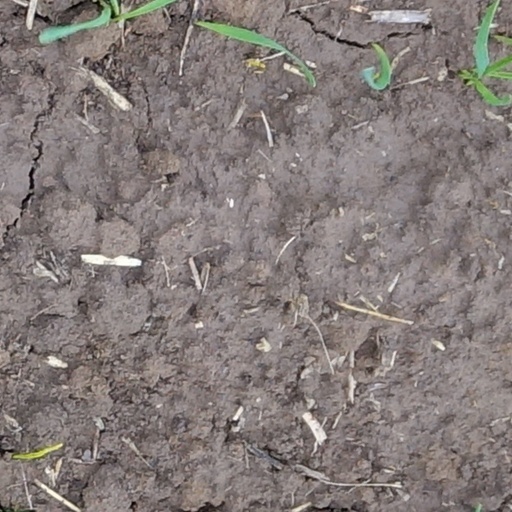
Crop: wheat